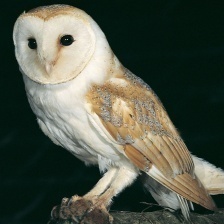
Species: BARN OWL
Scientific name: TYTO ALBA
ImageNet parent category: great_grey_owl